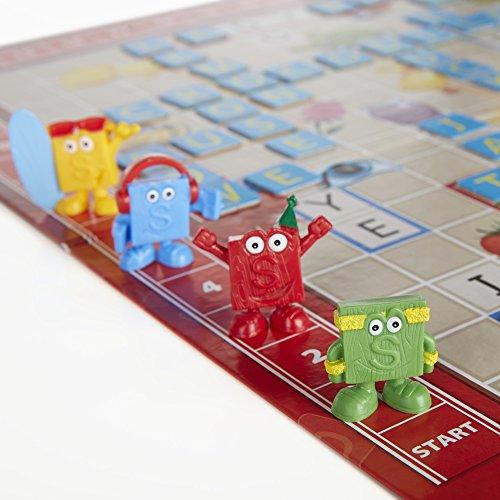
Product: Scrabble Junior Game
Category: Toys & Games | Games & Accessories | Board Games
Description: Scrabble Junior is letter-matching fun for your little one.
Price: $14.99
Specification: ProductDimensions:1.9x13.1x10.5inches|ItemWeight:1.6pounds|ShippingWeight:1.61pounds(Viewshippingratesandpolicies)|DomesticShipping:ItemcanbeshippedwithinU.S.|InternationalShipping:ThisitemcanbeshippedtoselectcountriesoutsideoftheU.S.LearnMore|ASIN:B00NQQTXU8|Itemmodelnumber:B0325|Manufacturerrecommendedage:5yearsandup